Petrov Val

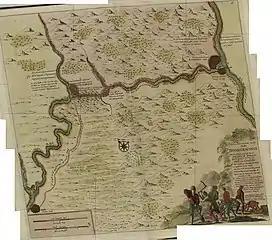
Petrov Val Canal

Within the framework of administrative divisions, it is, together with the settlement of Avilovsky, incorporated within Kamyshinsky District as the town of district significance of Petrov Val. As a municipal division, the town of district significance of Petrov Val is incorporated within Kamyshinsky Municipal District as Petrov Val Urban Settlement.